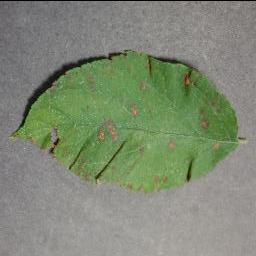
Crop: apple
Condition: cedar_rust